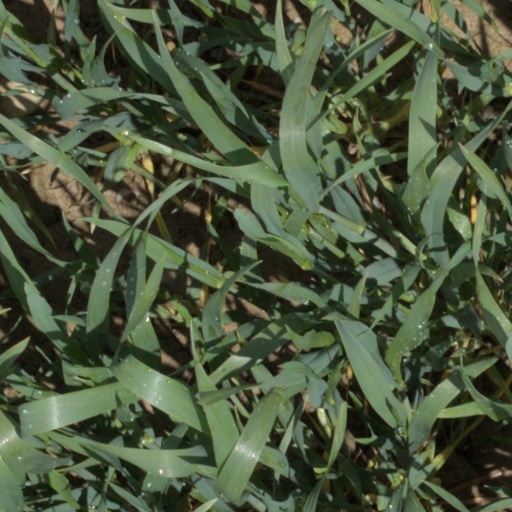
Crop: wheat